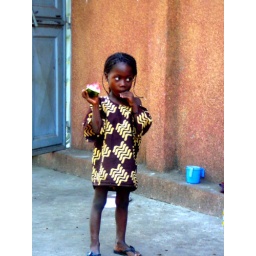
Girl eating a watermelon by the knackers' yard